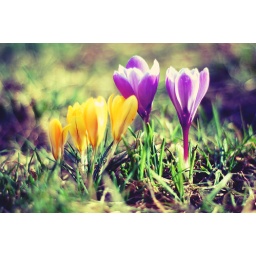
under the apple tree